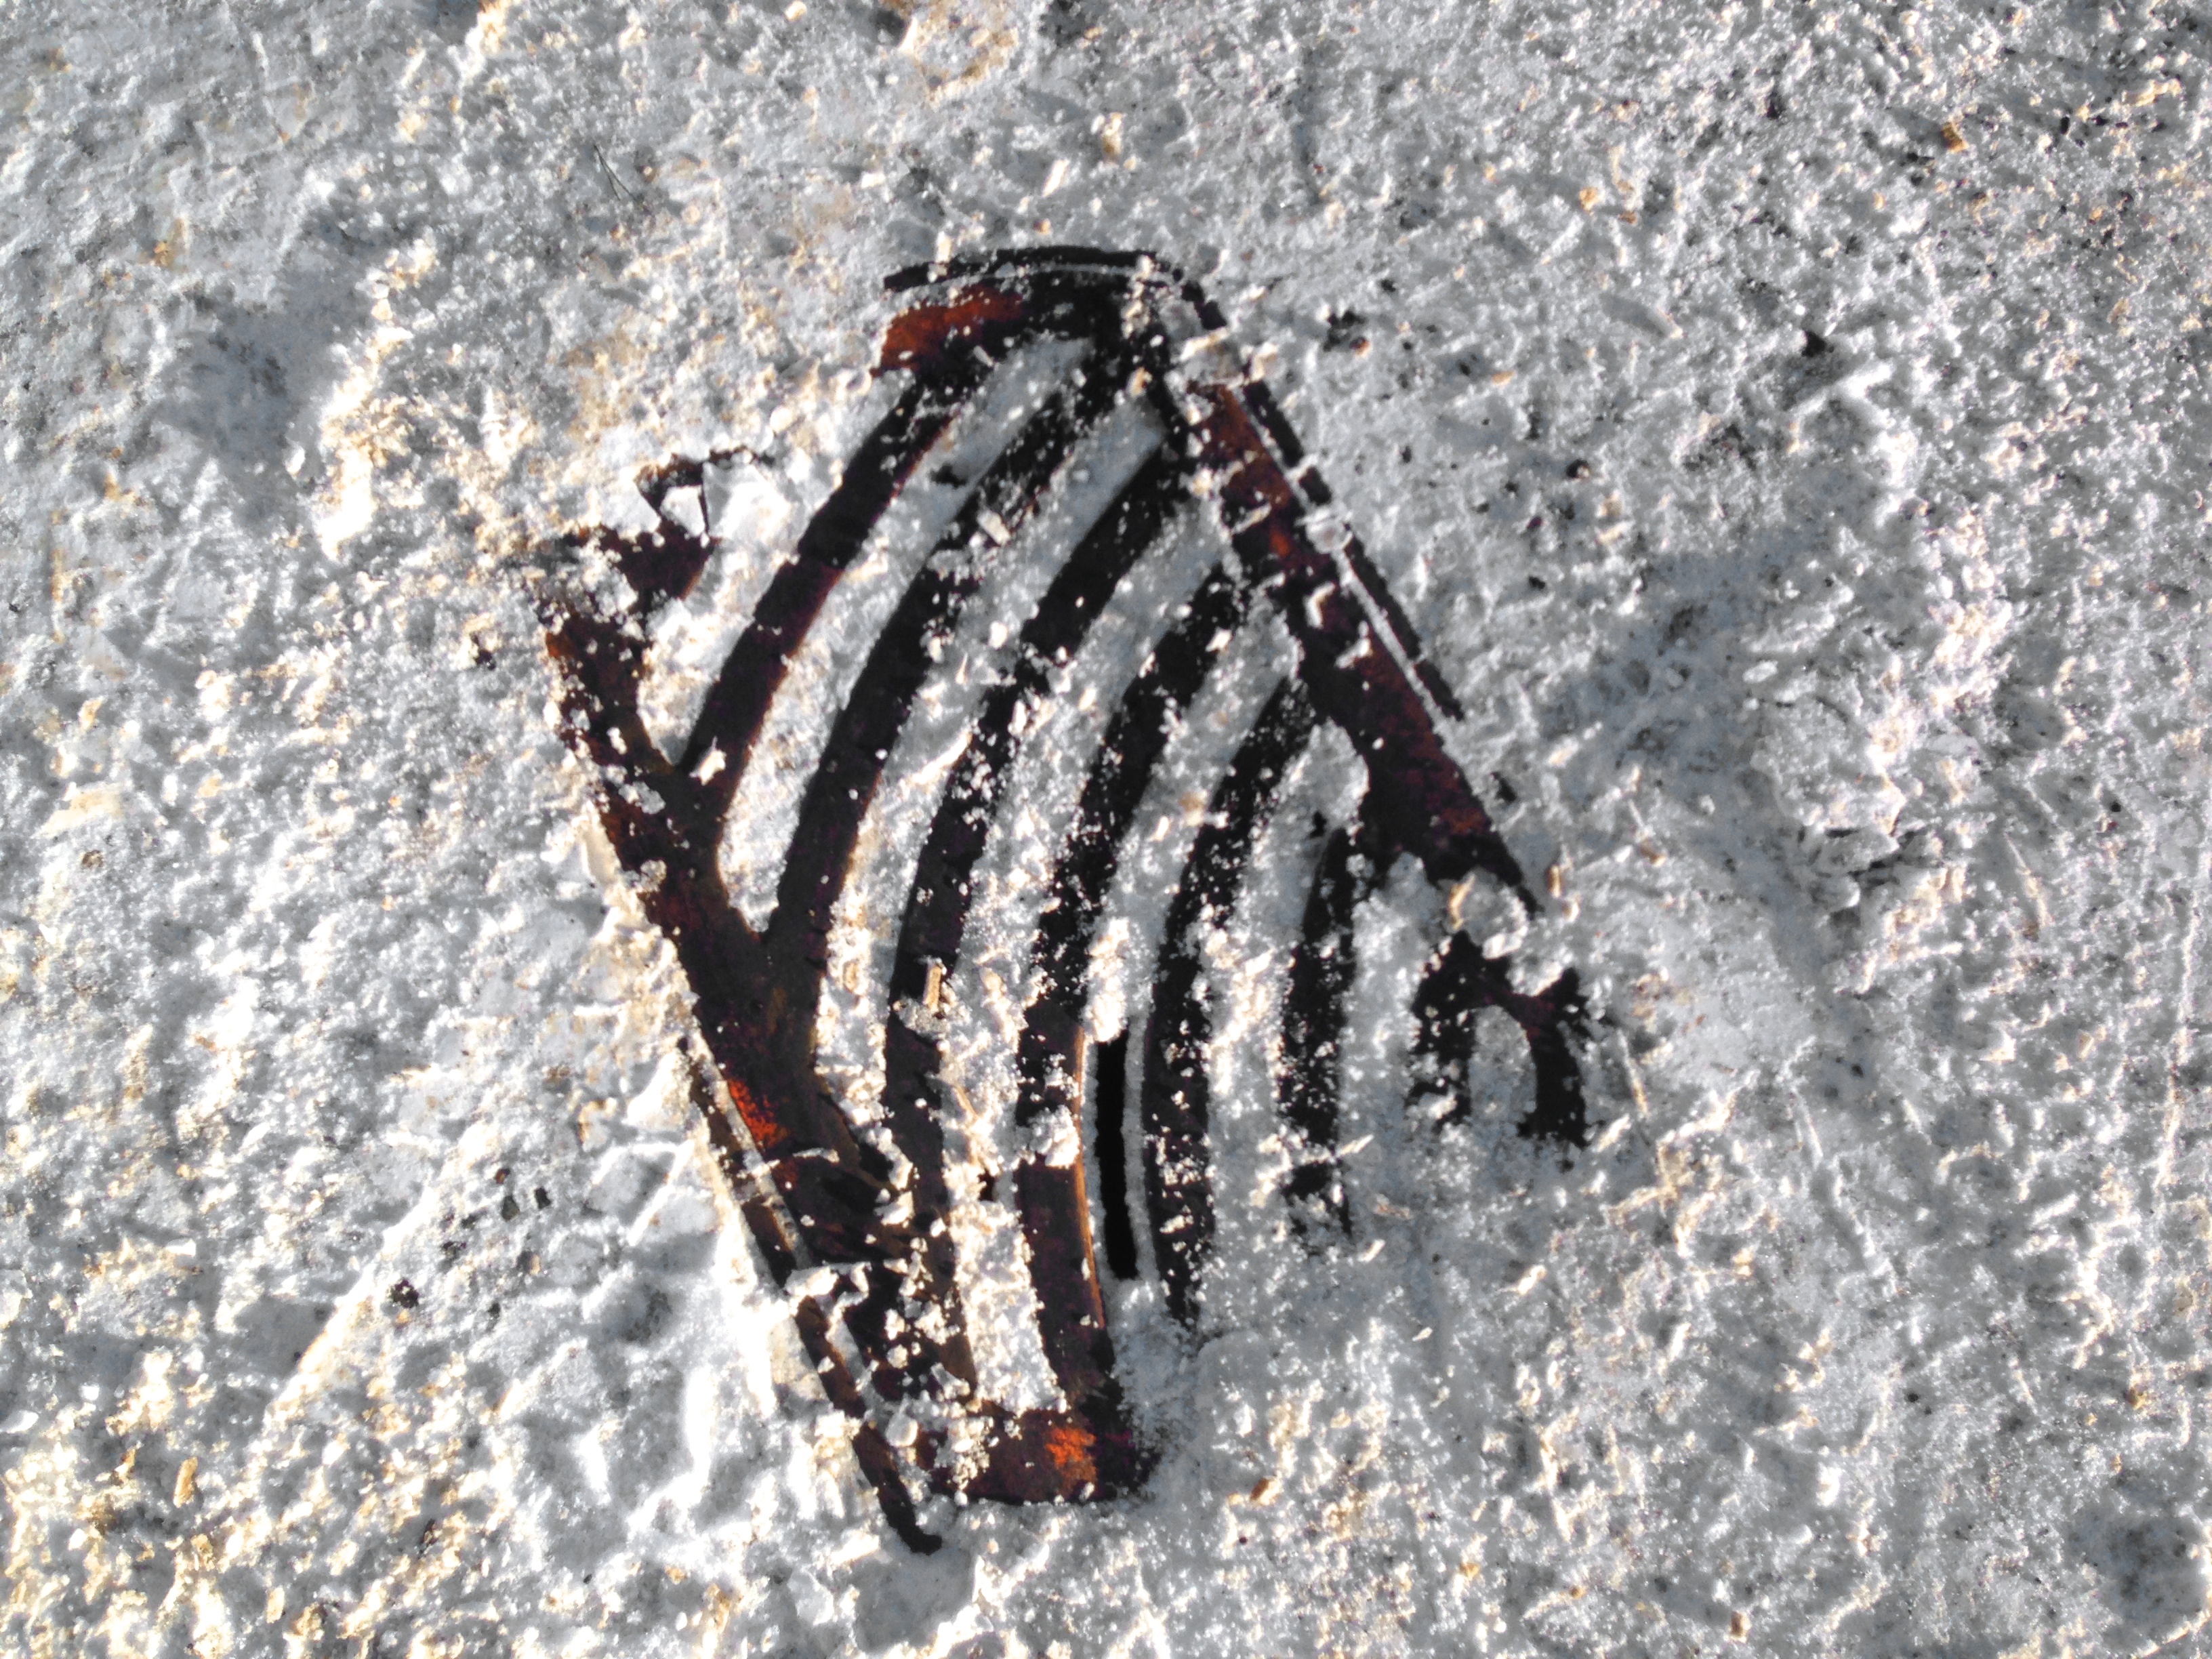
insect, invertebrate, rss